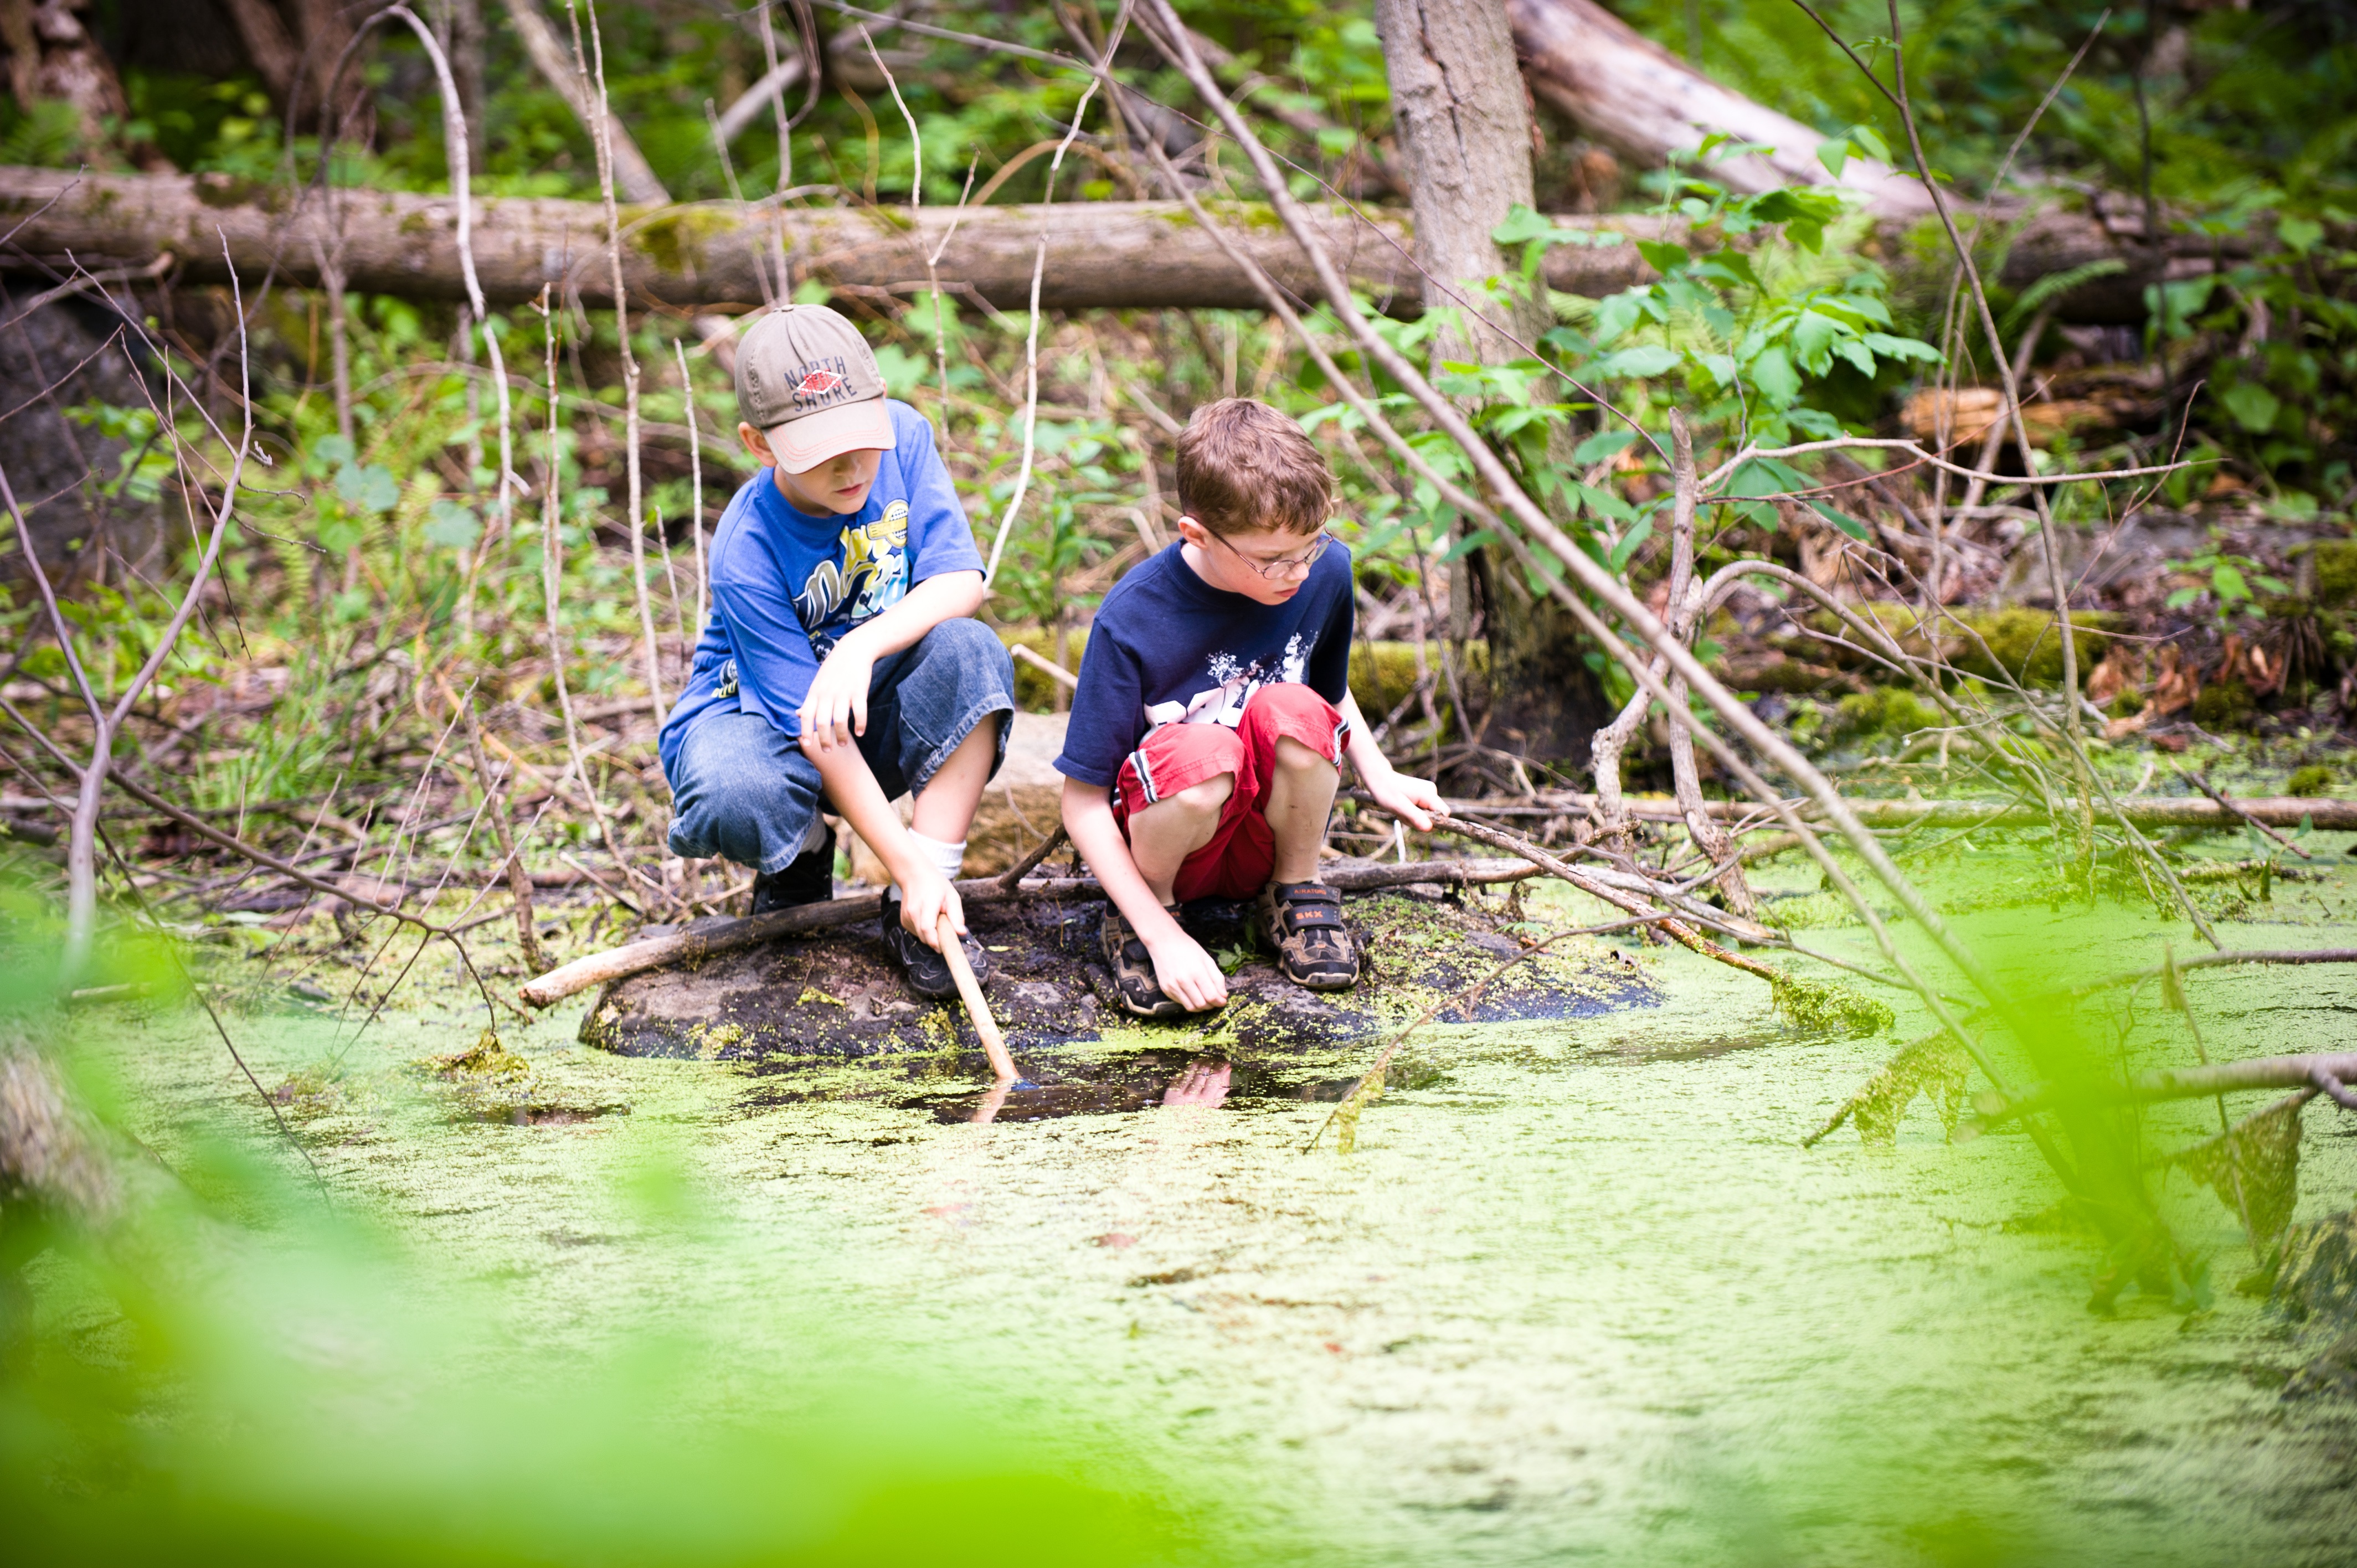
tree, water, nature, forest, swamp, wilderness, river, pond, stream, jungle, childhood, education, curiosity, children, wetland, stewardship